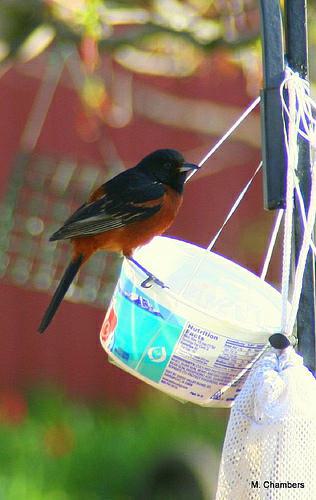
A photo of a orchard oriole